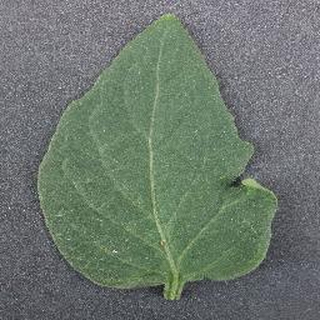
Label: healthy_tomato